Naval Education and Training Command

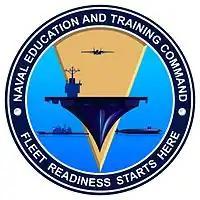
Naval Education and Training Command seal

The Naval Education and Training Command (NETC) is an enterprise-level shore command of the United States Navy with more than 19,000 military and staff personnel at more than 1,640 subordinate activities, sites, districts, stations, and detachments throughout the world, and was established in 1971. NETC recruits, trains and delivers those who serve the nation, taking them from "street to fleet" by transforming civilians into highly skilled, operational, and combat ready warfighters. In 2018, accessions management and distribution functions of the Bureau of Naval Personnel (BUPERS) were realigned under NETC and Navy Recruiting Command (NAVCRUITCOM) now serves as a subordinate command to NETC.